Ahmed Abdel Latif Asaad

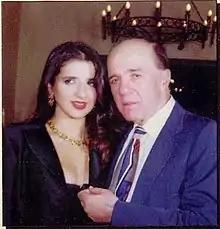
Kamel Asaad with his daughter Iman

Then, after the formation of the United Arab Republic (UAR) under Gamal Abdel Nasser in February 1958, tensions escalated in Tyre between the forces of Chamoun and supporters of Pan-Arabism. Demonstrations took place – as in Beirut and other cities – that promoted pro-union slogans and protested against US foreign policy. A US-Diplomat, who travelled to Southern Lebanon shortly afterwards, reported though that the clashes were more related to the personal feud between El-Assaad and Al-Khalil than to national politics.